Yorkshire Bank

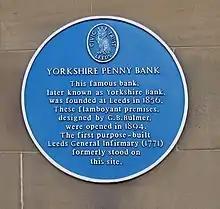
Yorkshire Penny Bank blue plaque

In its centenary year of 1959, the bank's name changed to Yorkshire Bank Limited. During the 1970s the bank became one of the first to offer fee free banking whilst in credit, a move that took bigger rivals a decade to follow. In 1982, it adopted public limited company status.